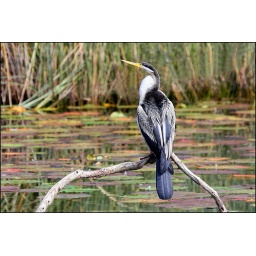
A female Darter . She had made her nest in a Melaleuca tree which had fallen out over the pond.